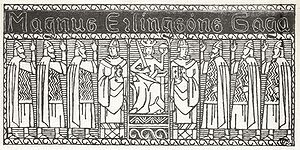
Norges regenter / Hårfagreslægten og Ladejarlerne
Listen over Norges regenter, som har hersket over et samlet Norge, starter traditionelt med Harald Hårfager, muligvis en arv fra Snorre Sturlusons fremstilling i krøniken Heimskringla. Det er imidlertid usikkert, hvor stabil kongemagten var i de første 150 år, og historikere har argumenteret for, at Norges kongerække lige så godt kunne starte med Olav Tryggvason, eller med Harald Hårderåde.